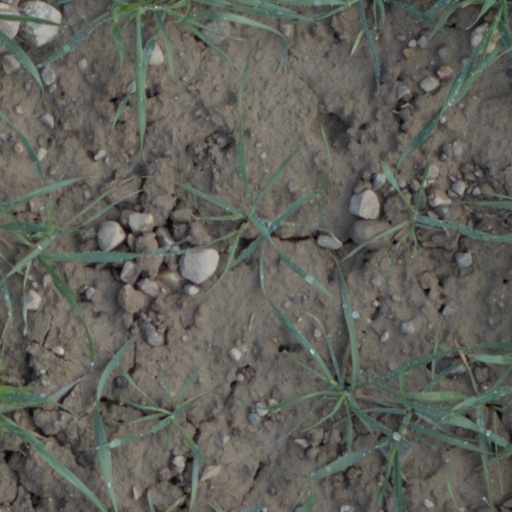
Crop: wheat